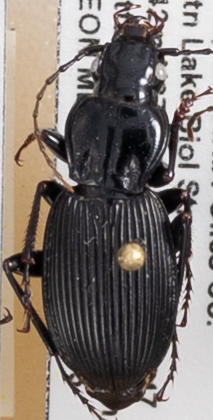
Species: Pterostichus lachrymosus
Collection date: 2021-06-15
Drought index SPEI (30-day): -0.51
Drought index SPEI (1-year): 0.718
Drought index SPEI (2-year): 1.28